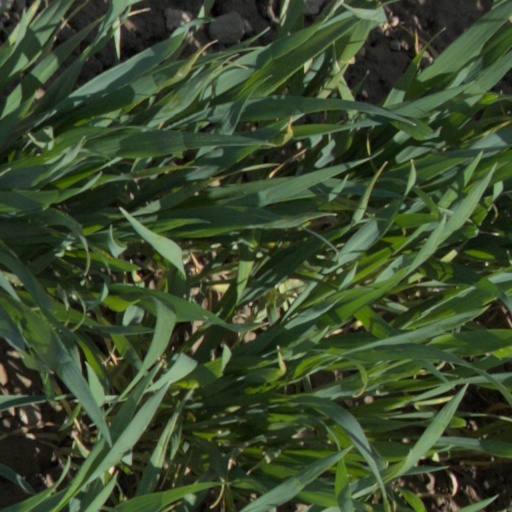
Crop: wheat